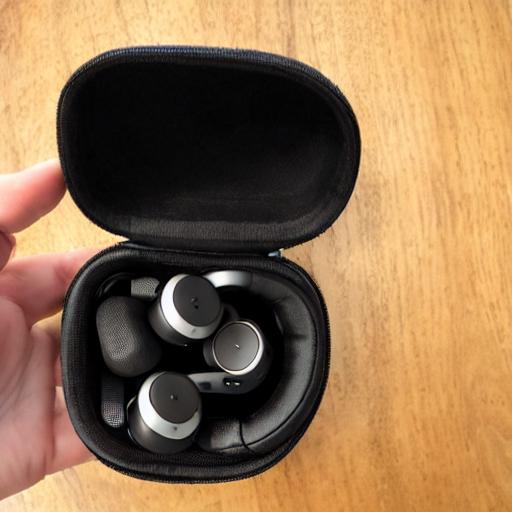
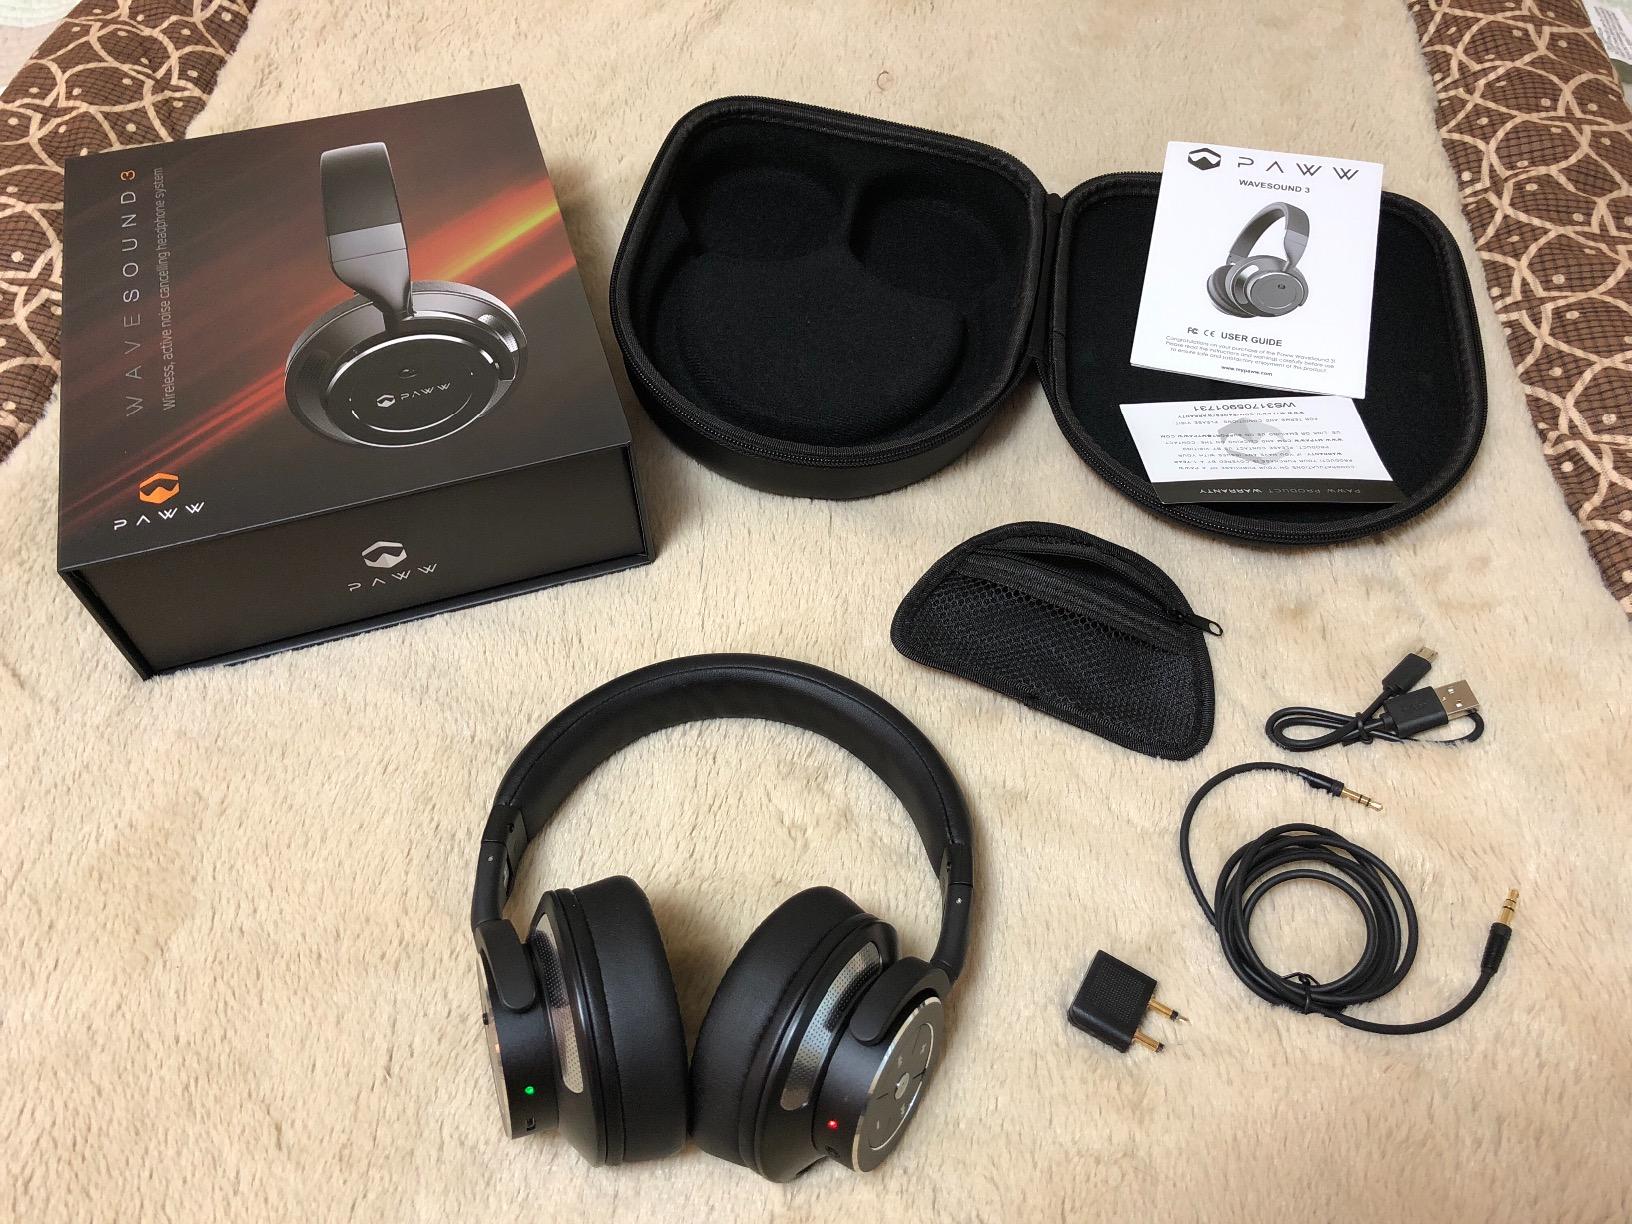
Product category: headphones
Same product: no